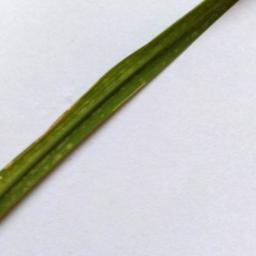
Label: Rice___Healthy